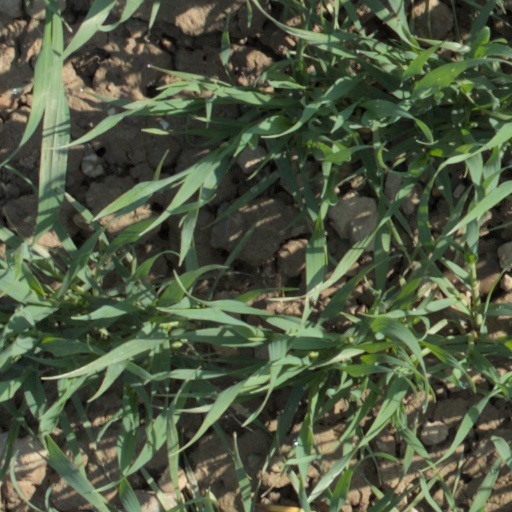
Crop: wheat